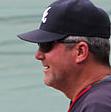
Age: 54